Kodaikanal International School

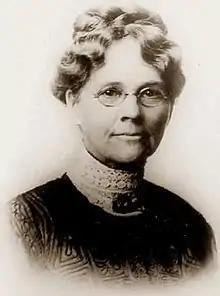
Margaret Eddy, founding principal of Kodaikanal International School (1901)

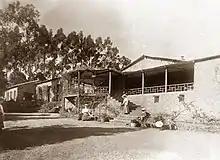
The original "Highclerc School", ca. 1906

In the early 1880s, there was a great need for an English-medium school in South India, due to an ever-increasing Christian mission community in the area. Having a school at a hill-station would allow the children of missionaries to escape the tropical diseases that were claiming the lives of so many, and provide a cool and open atmosphere that stimulated learning.